Operation Corridor 92

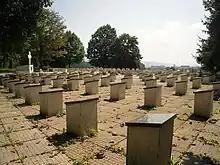
The Memorial Center to the fallen fighters of the 2nd Krajina Brigade

The outcome of the battle shocked the Croatian commander and later resulted in speculation about its cause. Stipetić blamed the 108th Infantry Brigade for the collapse of the Bosanski Brod bridgehead and the failure of the defence. He claimed the brigade had been pulled back from the battlefield by civilian authorities in Slavonski Brod and thought the outcome of the battle was predetermined by the Graz agreement of the Bosnian Serb and Bosnian Croat leaders, Radovan Karadžić and Mate Boban. General Karl Gorinšek, commander in charge of defending neighboring Slavonia during Posavina's fall, said that the Croatian administration showed no interest in defending Posavina and that he continuously got orders to not take any initiative in defending the territory. Stipetić's view regarding the Graz agreement is echoed by British historian Marko Attila Hoare, who claims that the area conceded by the Croats during Operation Corridor 92 was traded for western Herzegovina. On the other hand, Croatian-American historian James J. Sadkovich, among others, described that view as a conspiracy theory. While some sources have proposed that the area was traded for the JNA-held Prevlaka Peninsula near Dubrovnik, a Central Intelligence Agency analysis concluded that there is no direct evidence of such arrangements.